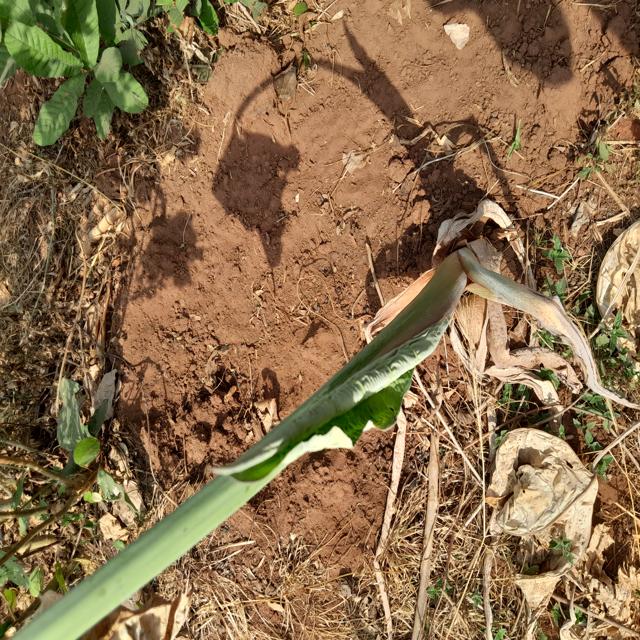
Label: Healthy